Humes-Jorquenay

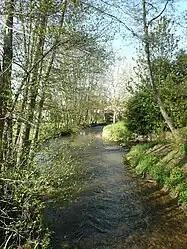
The Mouche river in Humes

Humes-Jorquenay is a commune in the Haute-Marne department in north-eastern France.